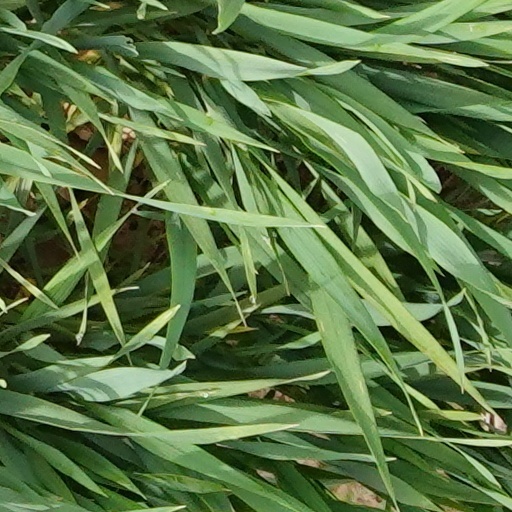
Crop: wheat